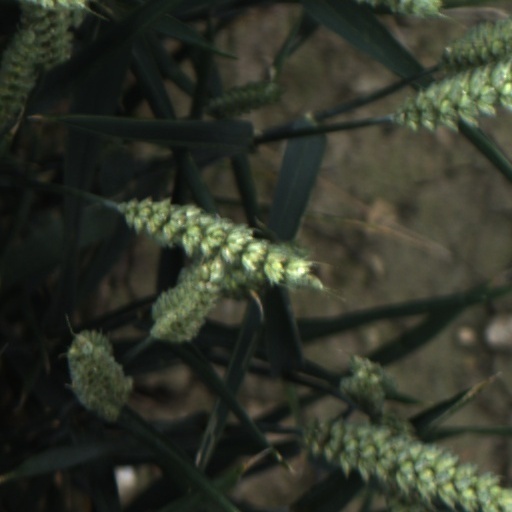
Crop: wheat